Harcharan Bains

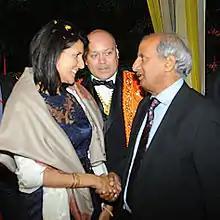
Harcharan Bains with Nikki Haley in Chandigarh

Harcharan Bains is a freelance journalist, political ideologue, writer and former TV sports commentator. Bains is the General Secretary of India's oldest regional political party Shiromani Akali Dal (Badal). Bains is currently advisor to Chief Minister of Punjab Parkash Singh Badal on national affairs and media.